Company clerk

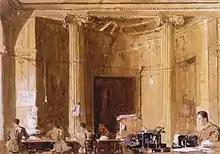
Australian Army clerks at work in France during WW I, painted by Arthur Streeton

Company clerk is a person who keeps files, does secretarial work, etc., at an office or military company, camp or base.